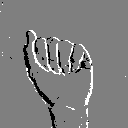
ASL letter: a